Industrialization in Germany

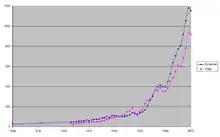
Iron and steel production in Prussia 1800–1870 (in 1000 t)

Until the 19th century, the mining of ores or coal was subject to the princely Bergregal. In the Saar region, the Prussian state took over state ownership of the coal mines, with one exception. In the Prussian western territories, the so-called directorate principle was introduced in 1766. Making the Ruhr navigable in the final phase of Frederick II's reign made it much easier to export coal. After the establishment of the provinces of Rhineland and Westphalia, the Oberbergamtsbezirk Dortmund was created in 1815. This extended from Emmerich in the west to Minden in the east, from Ibbenbüren in the north to Lüdenscheid in the south. The mining authority regulated mining, working conditions and payment of the "miners." This meant considerable protection for the employees, but also restricted entrepreneurial decisions. Although production increased considerably from 177,000 to 513,000 tons between 1790 and 1815, the economic significance still remained quite modest. In 1815, for example, only 3,400 miners were employed. One example of the possibility of being successful in mining despite the supervision of the authorities was Mathias Stinnes from the port city of Mülheim. Starting in 1818, he systematically built up a coal transport company with customers in the Rhineland and Holland. Stinnes soon had numerous barges at his disposal and was one of the first to use steam-powered tugboats. He used the profits to buy shares in mining companies. In the year of his death, he was the most important mining entrepreneur in the district, with four collieries of his own and shares in 36 other mines.